Solomon's Temple

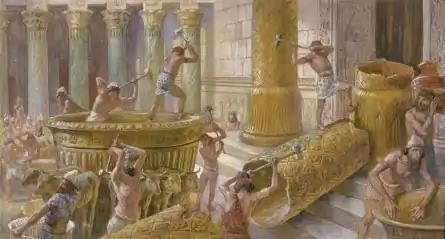
Chaldees destroy the Brazen Sea, Painting by James Tissot, c. 1900

According to the Bible, the Temple was plundered by King Nebuchadnezzar II of the Neo-Babylonian Empire when the Babylonians attacked Jerusalem during the brief reign of Jehoiachin c. 598 BCE.